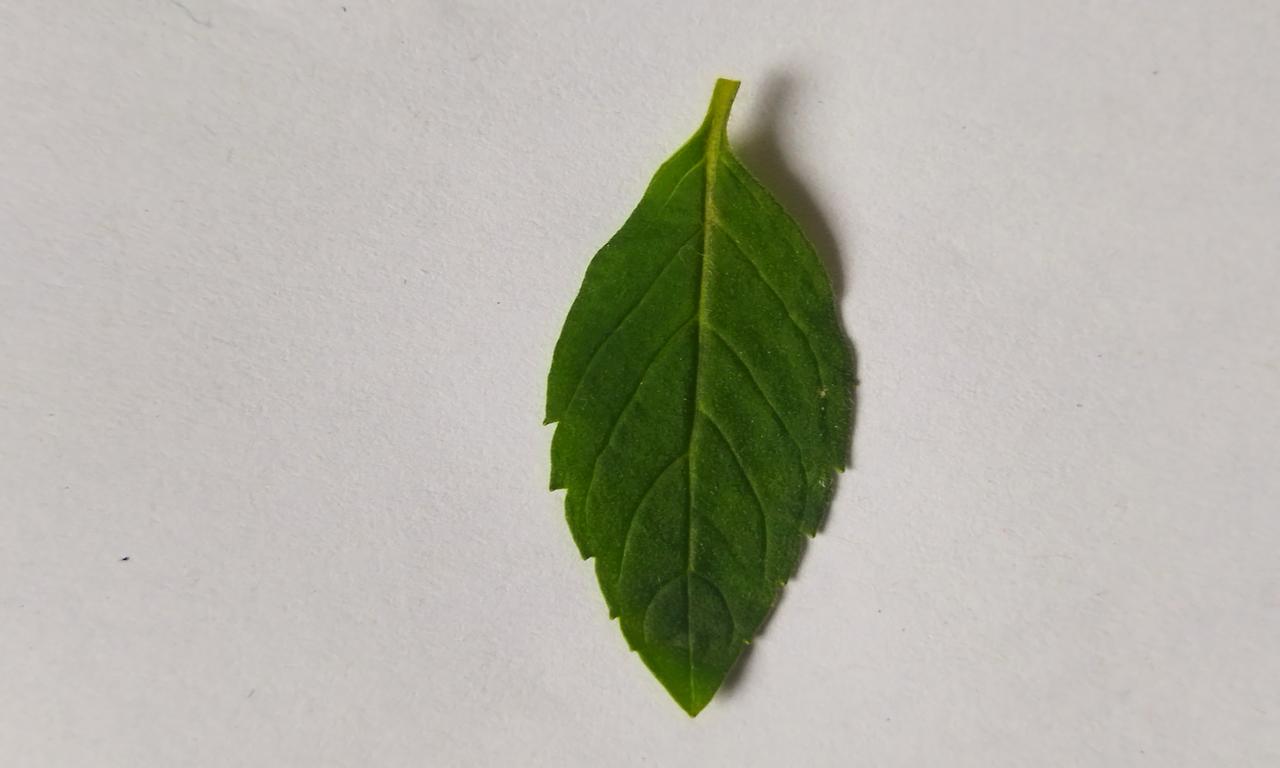
Label: Fresh